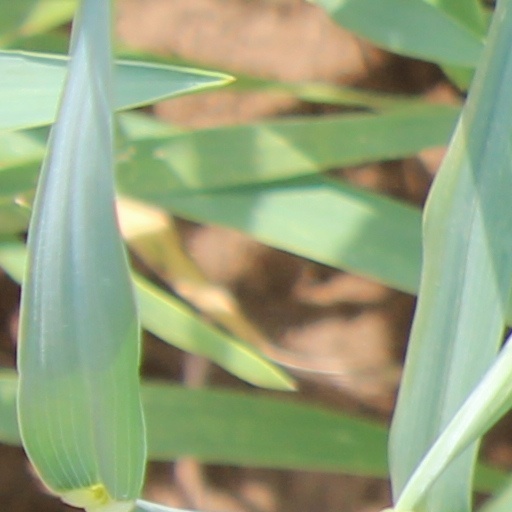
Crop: wheat